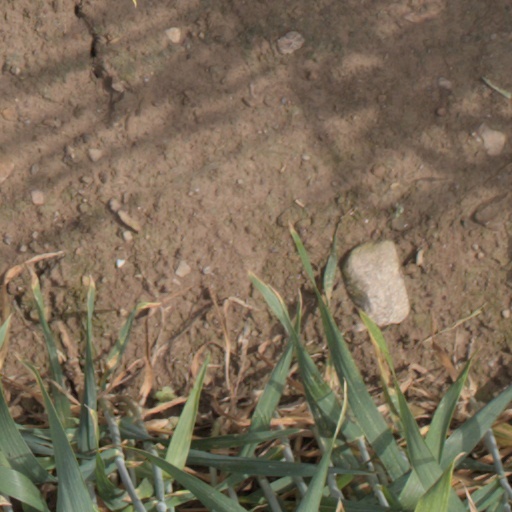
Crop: wheat